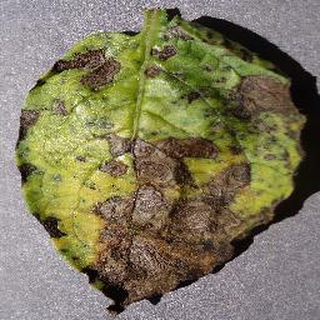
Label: potato_early_blight